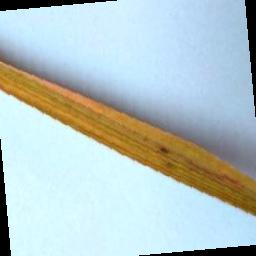
Label: Rice___Brown_Spot